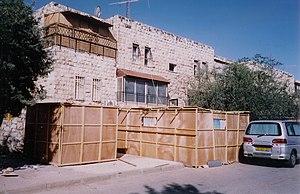
Souccot, est l'une des trois fêtes de pèlerinage prescrites par la Torah, au cours de laquelle on célèbre dans la joie l'assistance divine reçue par les enfants d'Israël lors de l'Exode et la récolte qui marque la fin du cycle agricole annuel.